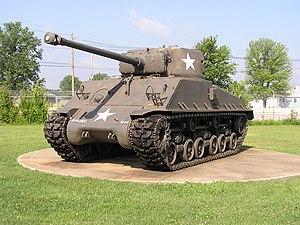
Le M4 Sherman est un char moyen et le char américain produit en plus grande quantité pendant la Seconde Guerre mondiale. Près de cinquante mille exemplaires furent produits.